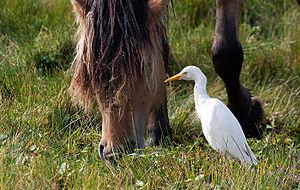
héron garde boeuf accompagnant un cheval henson, la Bassée, Baie de Somme
Le Henson, ou cheval de la baie de Somme, est une race chevaline française dont l'idée émerge au début des années 1970. Issue de croisements entre des chevaux de sang chaud de race Selle français et Anglo-arabe, entre autres, et des chevaux Fjord à sang froid d'origine norvégienne, elle est créée afin d'obtenir une monture adaptée au tourisme équestre, alors en plein essor dans la baie de Somme.